Dhani Ram Chatrik

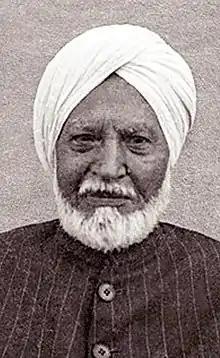
Portrait of Dhani Ram Chatrik

He is considered one of the pioneers of modern Punjabi poetry. He promoted Punjabi culture, language and publications through his life. In 1926, he became the President of Punjabi Sahit Sabha, a Punjabi Literary Society.